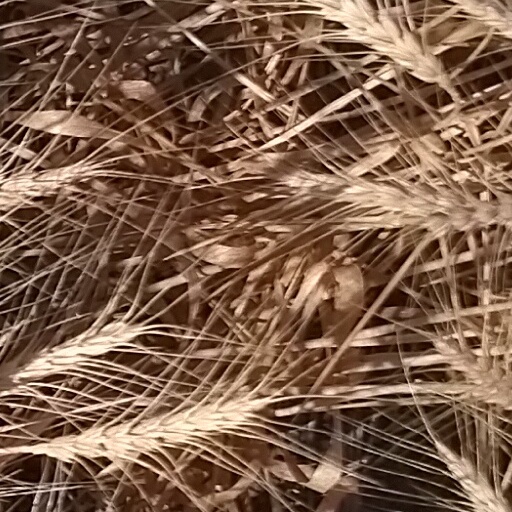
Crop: wheat